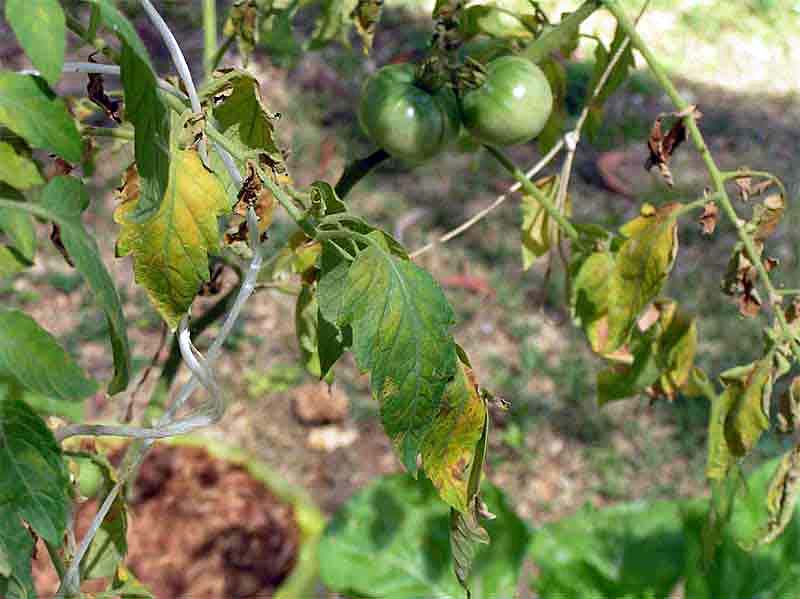
Labels: Tomato mold leaf, Tomato mold leaf, Tomato mold leaf